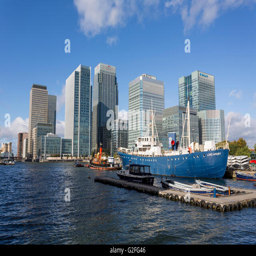
skyline with the landmark corporate office buildings